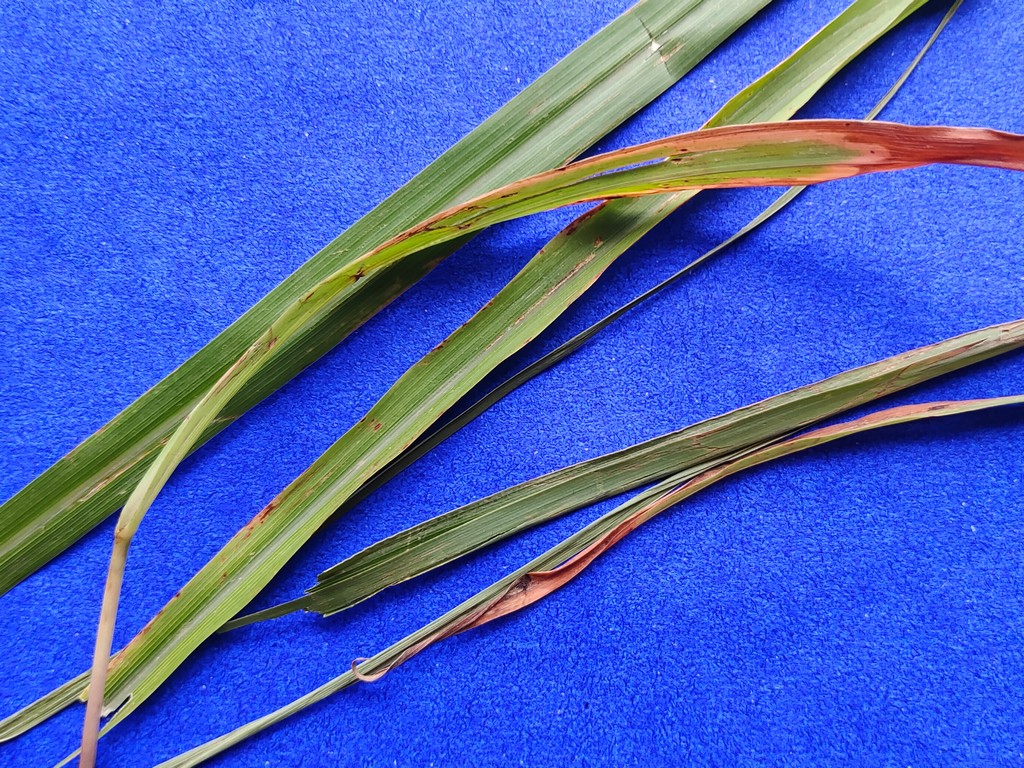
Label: Unhealthy